WUMR (FM)

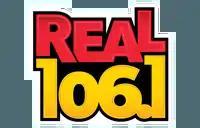
Logo as "Real" (2017–2018)

On June 29, 2017, at 10a.m., after playing "Good Riddance (Time of Your Life)" by Green Day, morning host Chio Acosta began a stunt where in he played music from various genres that listeners requested via phone or text messaging; the first song under the stunt was "Enter Sandman" by Metallica. At the same time, all references to "Mix" were completely wiped from the station, leading to rumors of a format change. At noon, after playing "Dance the Night Away" by Van Halen, WISX switched back to rhythmic adult contemporary as "Real 106-1", launching with "Summertime" by Philadelphia-based DJ Jazzy Jeff & The Fresh Prince. While "Real" had a classic hip-hop lean (to fill the void after WPHI-FM swapped frequencies with WPPZ and shifted to urban in September 2016), the station included some currents. In addition, Chio continued as morning host, while Ryan Seacrest and Mario Lopez's syndicated shows were dropped.